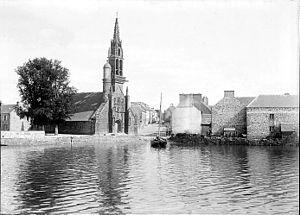
L'Hopital-Camfrout en 1901 (photo de Lucien Roy, Société Française d'Archéologie
Hôpital-Camfrout, nom d'usage L'Hôpital-Camfrout [lɔpital kɑ̃fʁut], est une commune du département du Finistère, dans la région Bretagne, en France.